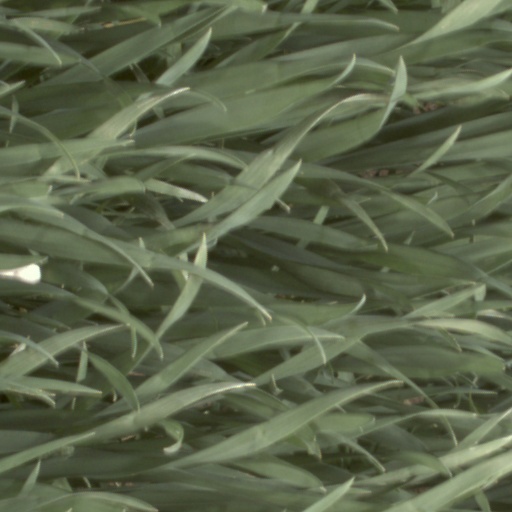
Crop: wheat